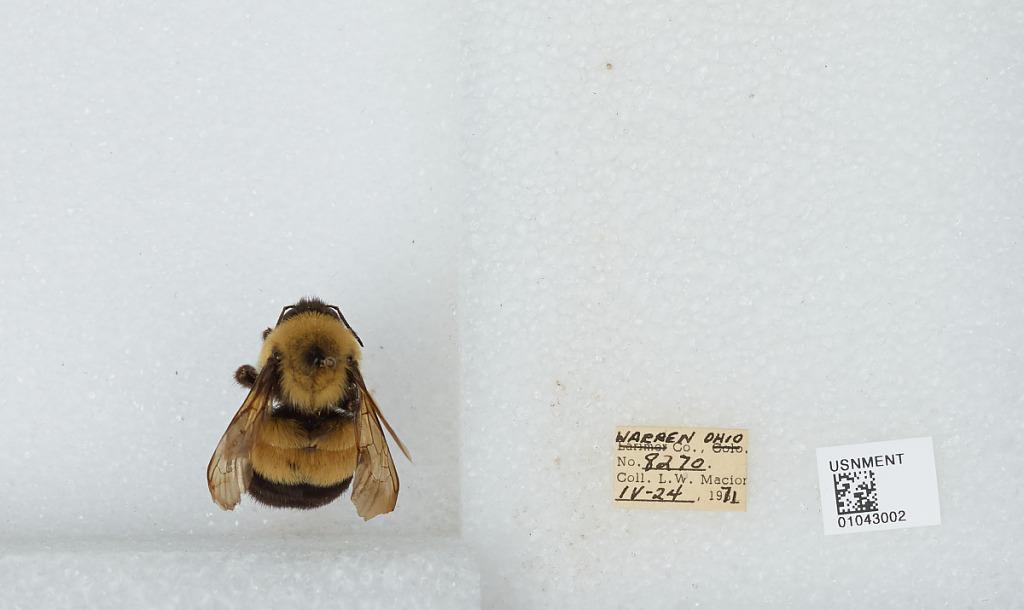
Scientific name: Bombus (Bombus) affinis Cresson
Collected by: L. Macior
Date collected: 1971-4-24
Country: United States
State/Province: Ohio
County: Warren
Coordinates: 39.4242, -84.1856